Ruston & Hornsby

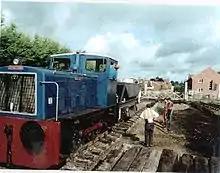
"County School" a standard gauge locomotive, on the Mid-Norfolk Railway

R&H was included in the purchase of English Electric by the General Electric Company (GEC) in 1968. By the end of 1969 the Lincoln subsidiary company was known as Ruston Gas Turbines.